Miss Universe 2010

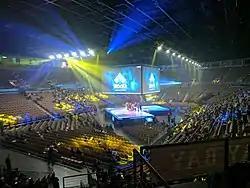
Mandalay Bay Events Center, the venue of Miss Universe 2010

Several cities from across the world had expressed interest to host the pageant. Among these cities that bid to host the pageant is Zagreb, Croatia which previously dropped its bid to host the pageant in 2009. The Croatian government and local investors renewed their proposal for the pageant, which would take place at the Arena Zagreb. However, on February 20, 2010, the national director of Miss Universe Croatia Vladimir Krajelvic announced that the country withdrew its bid to host the contest due to the impacts in Croatia from the 2008 financial crisis.